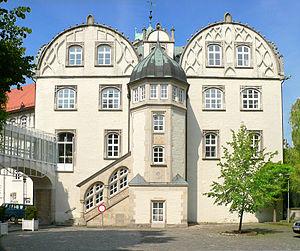
La renaissance de la Weser est une forme de style architectural de la Renaissance que l'on trouve principalement dans le bassin de la Weser, fleuve du nord-ouest de l'Allemagne, ce style étant relativement bien conservé dans les villes de la région.